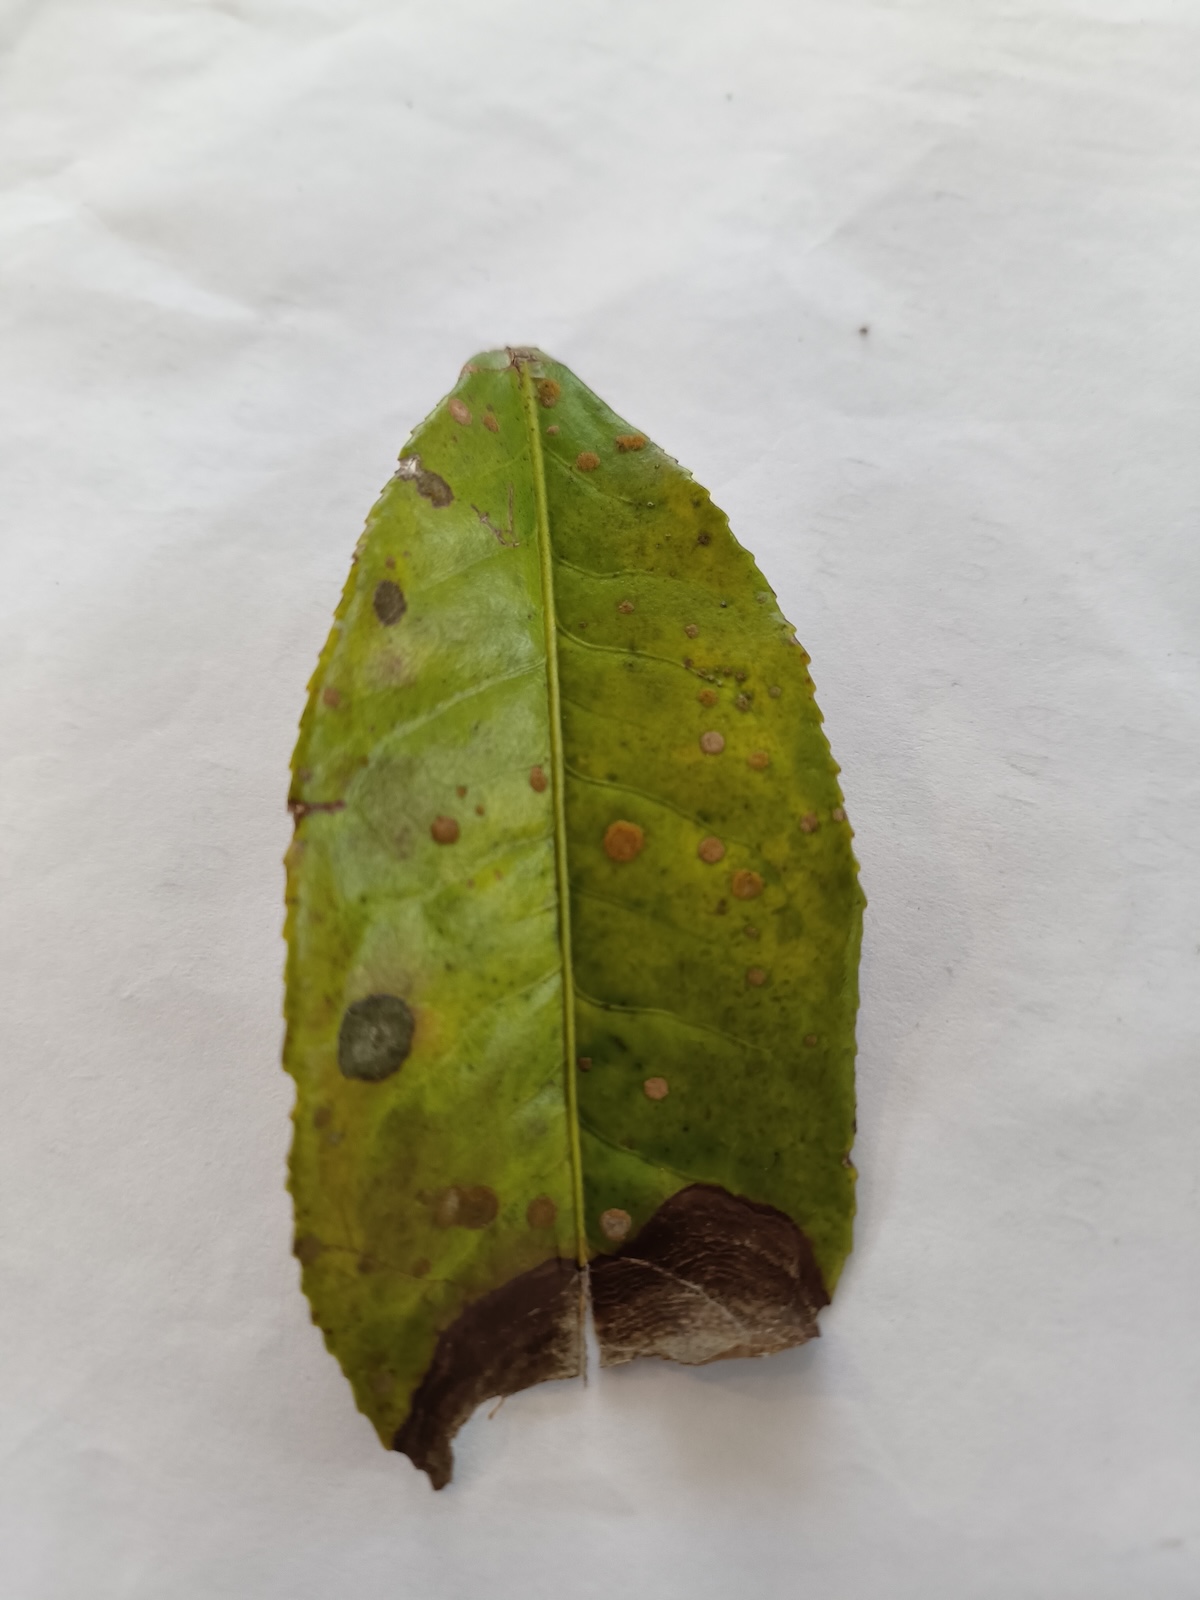
Label: Brown Blight